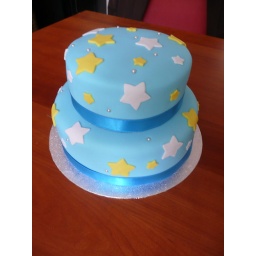
Vanilla 2-tier cake covered in blue fondant with yellow and white stars. My first fondant cake!